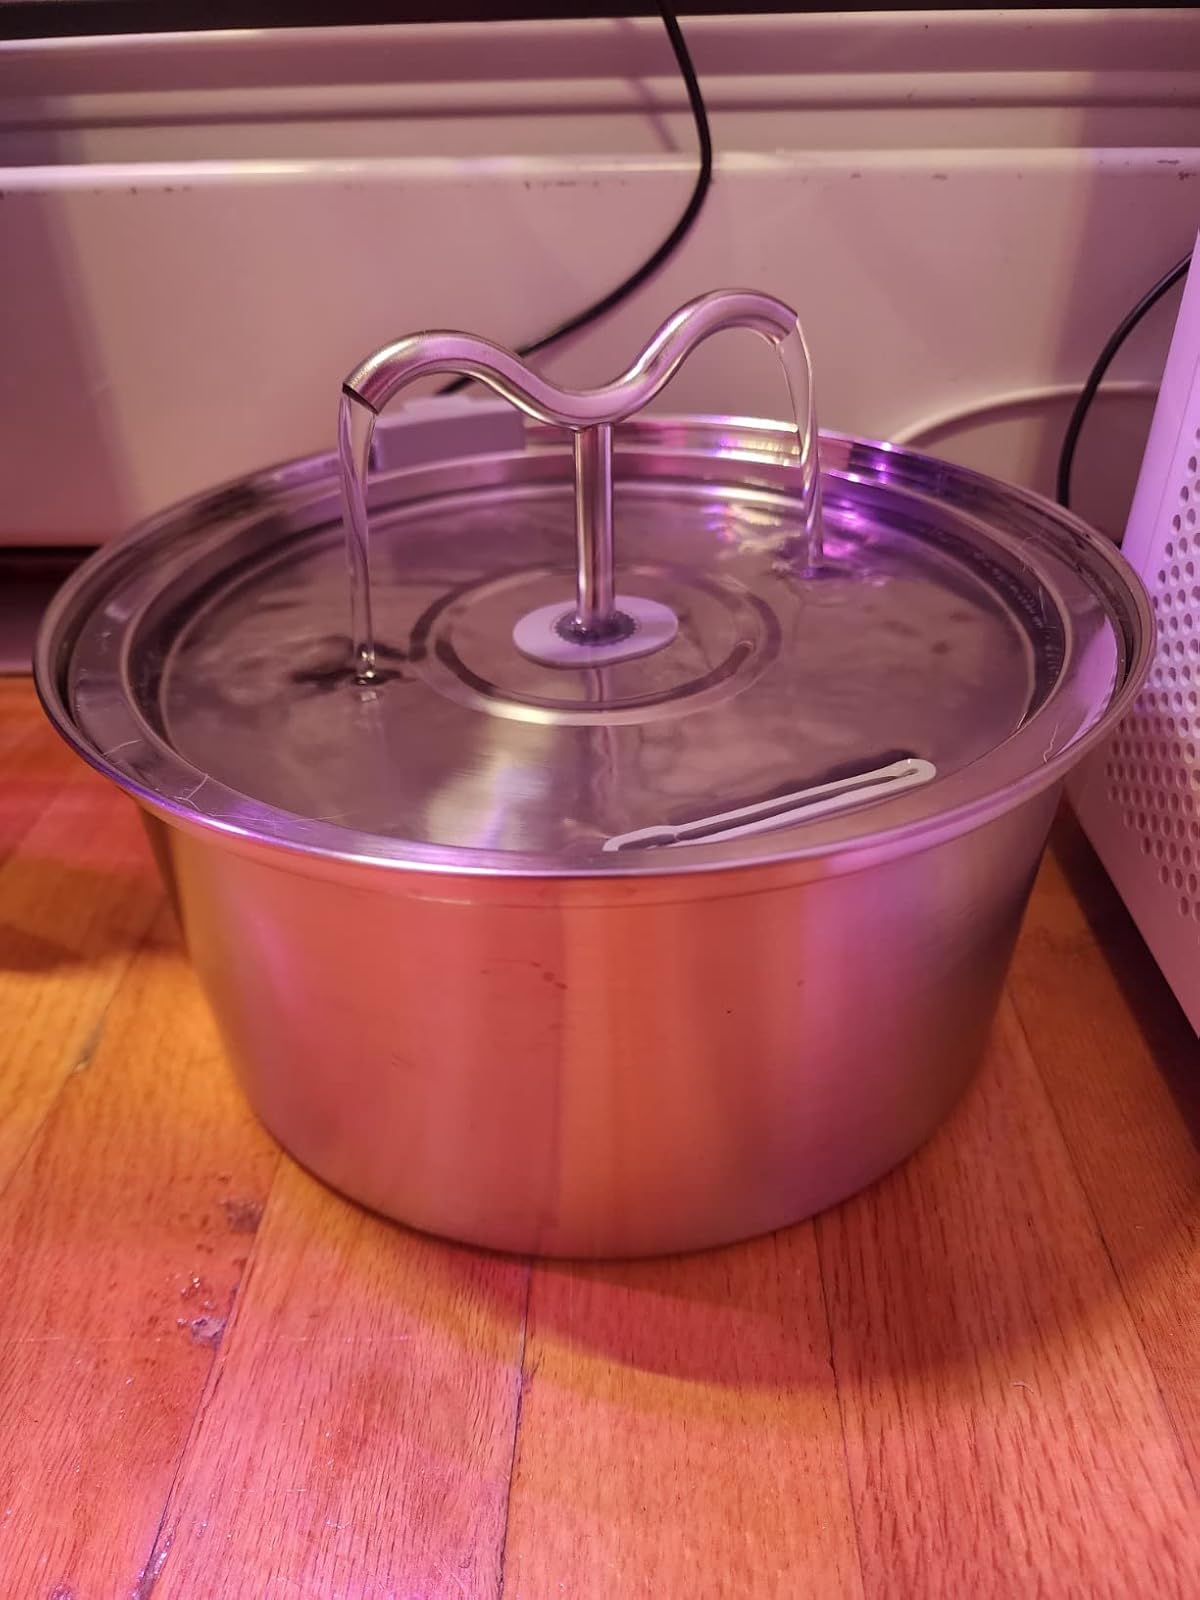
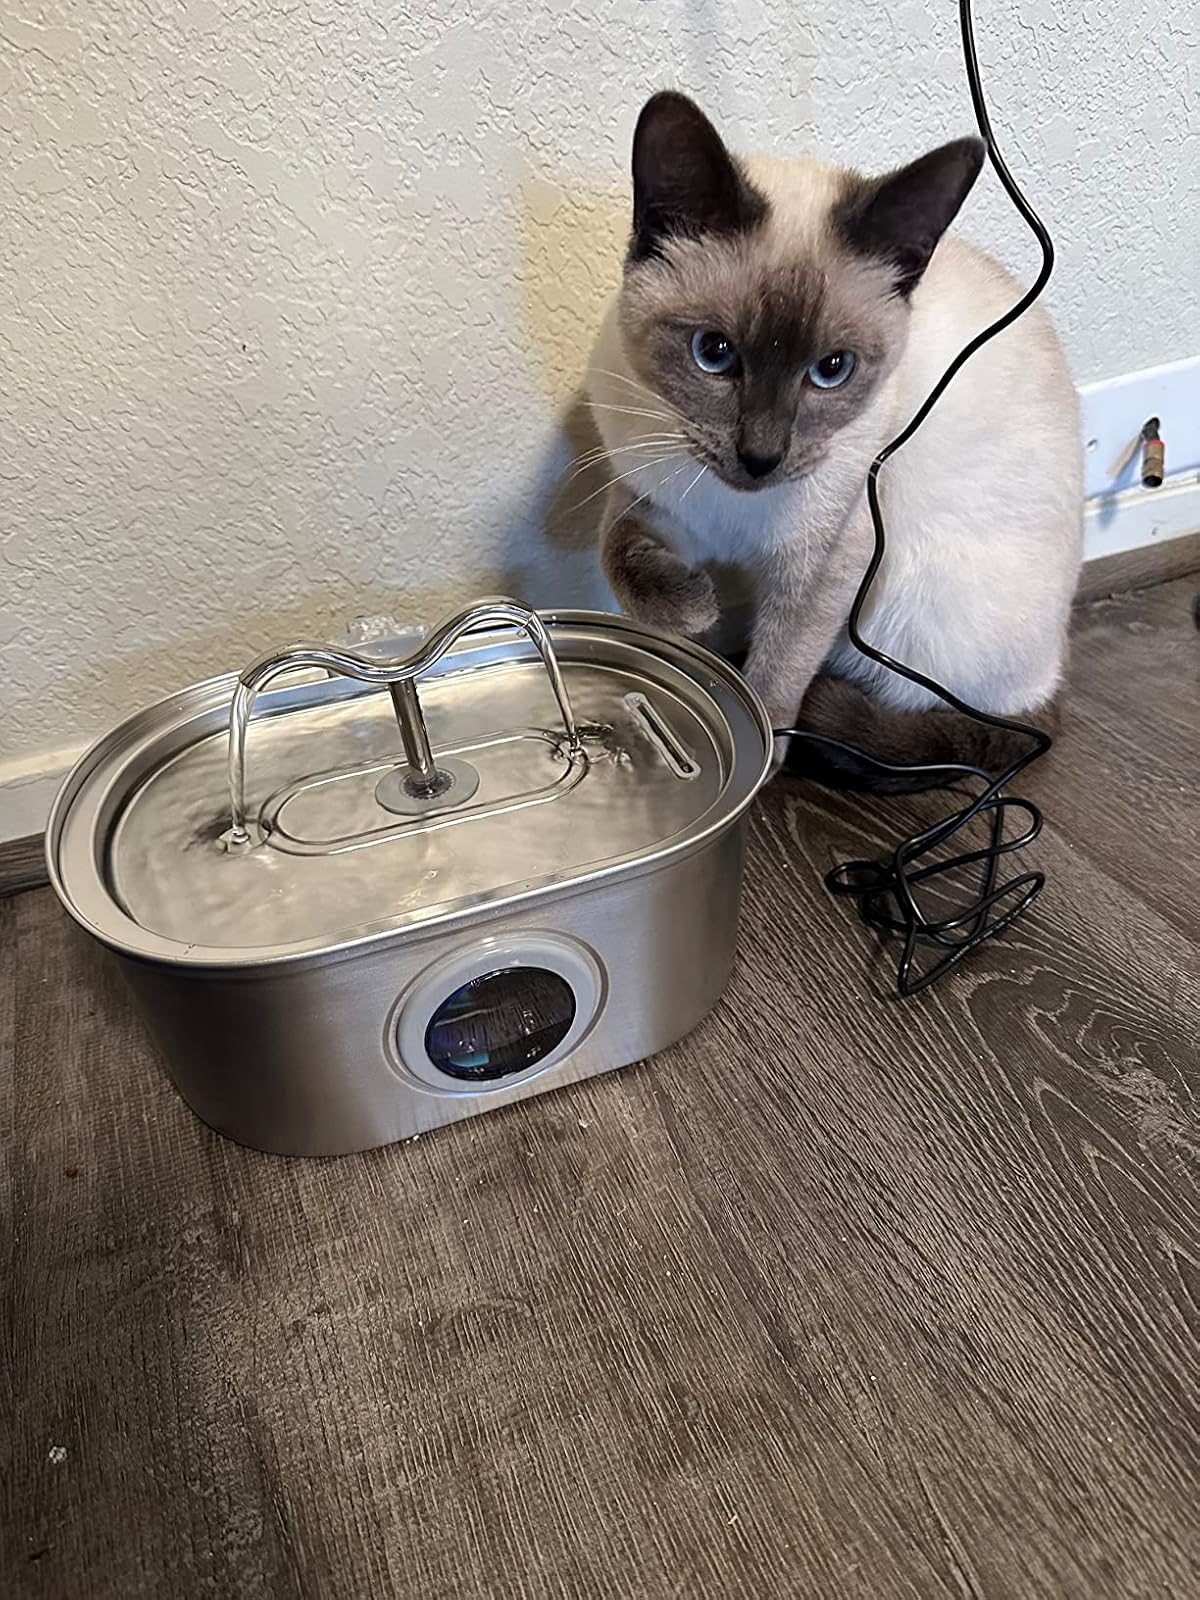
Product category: items_bowl
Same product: no